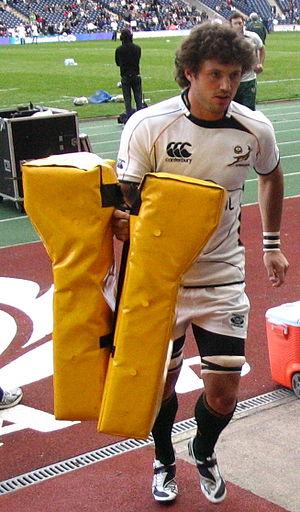
Ryan Kankowski, né le 14 octobre 1985 à Port Elizabeth en Afrique du Sud, est un joueur de rugby international sud-africain évoluant au poste de troisième ligne centre. Il joue l'essentiel de sa carrière pour la province des Natal Sharks en Currie Cup et pour les Sharks dans le Super Rugby.